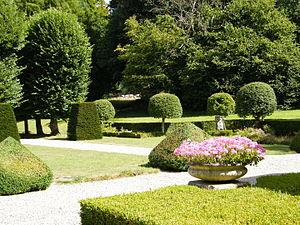
Abbeville, Somme, Fr, Château de Bagatelle, jardin à la française, derrière le château, perspective sur les herbages.
Le château de Bagatelle est un château du XVIIIᵉ siècle situé à Abbeville, dans le département de la Somme.